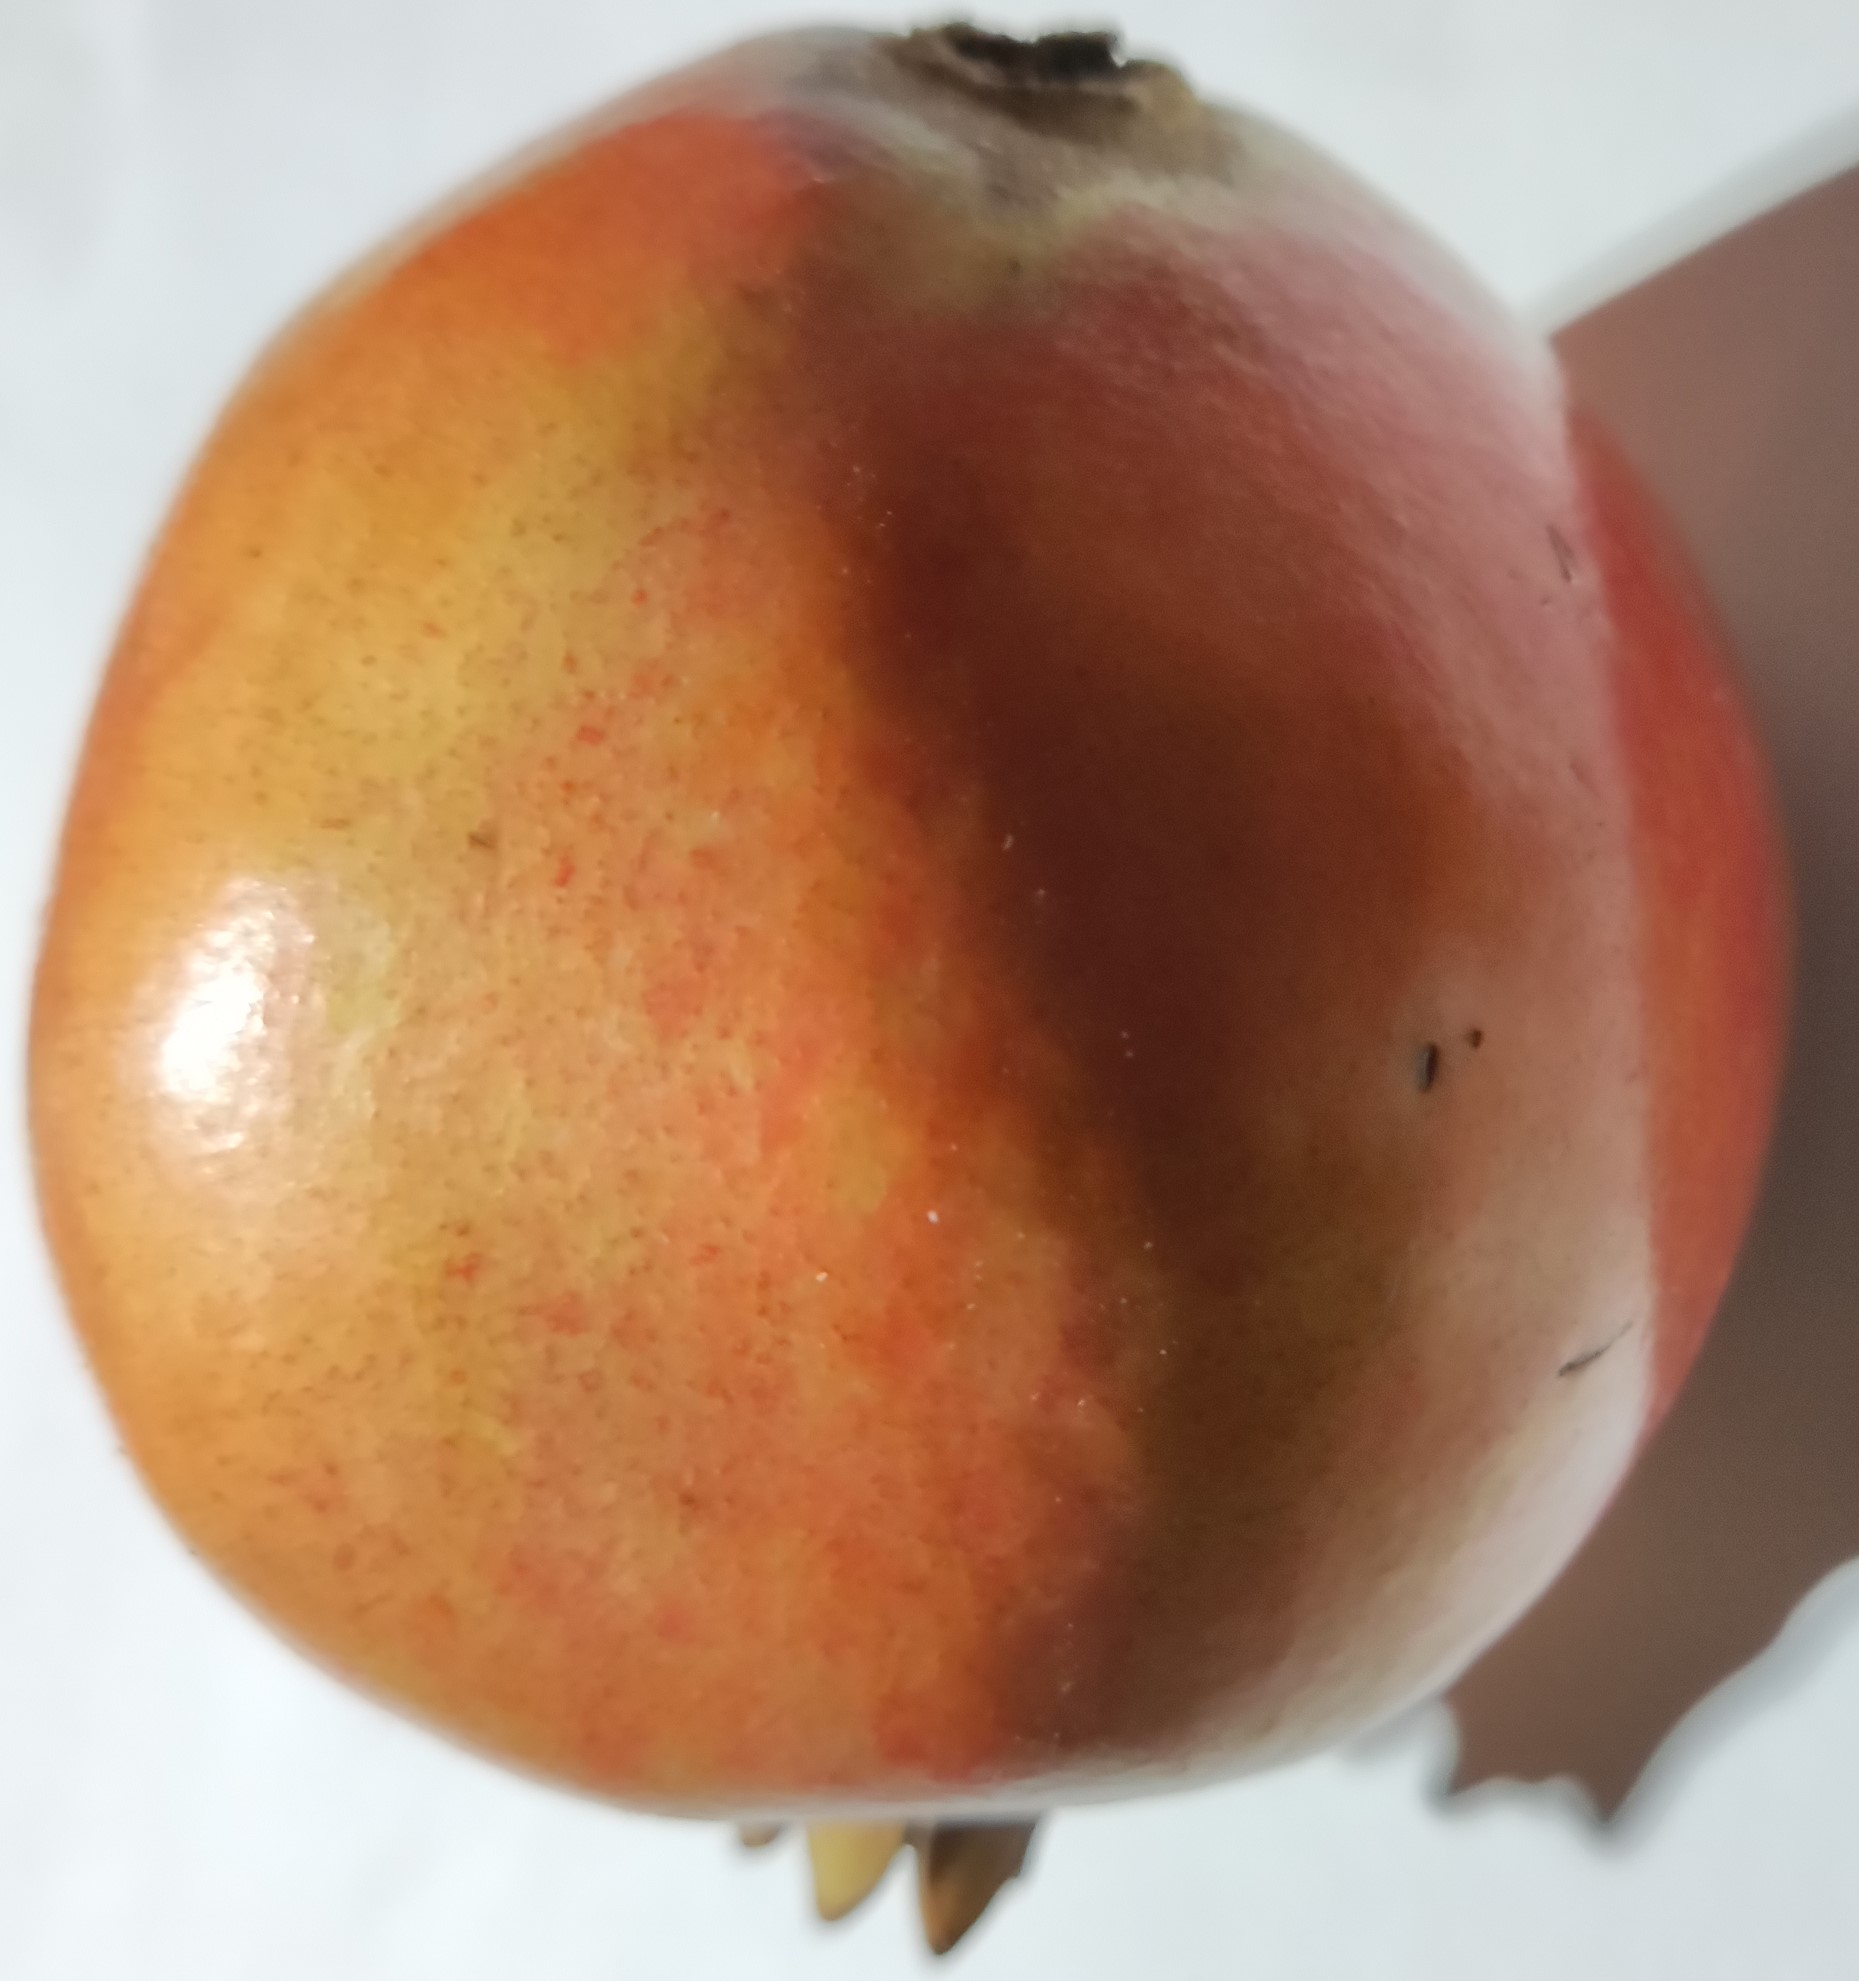
Fruit: pomegranate
Condition: fresh